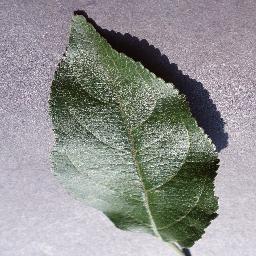
Label: Apple___healthy